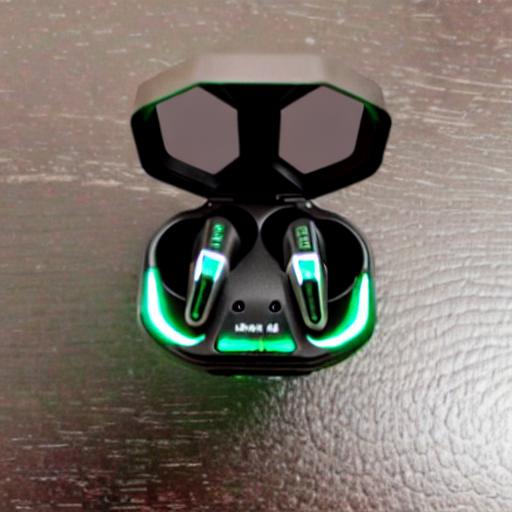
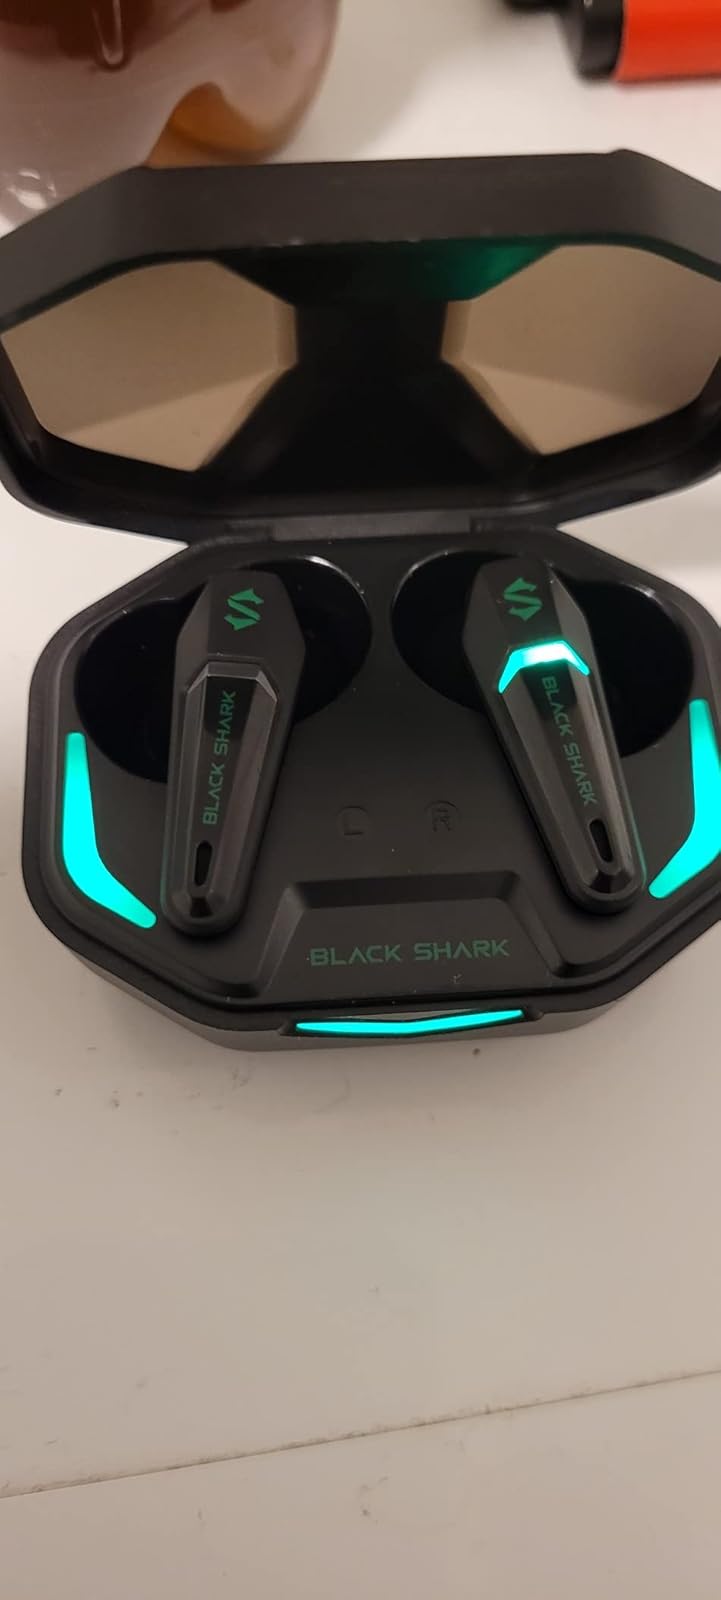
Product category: earbuds
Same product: no